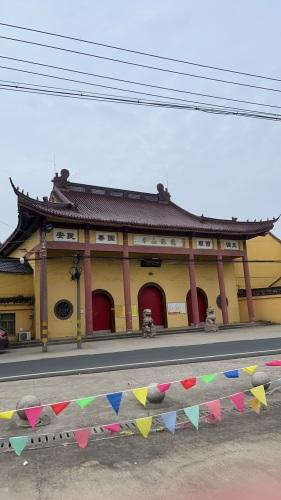
地标名称：龙珠山寺
所在城市：常州市·新北区